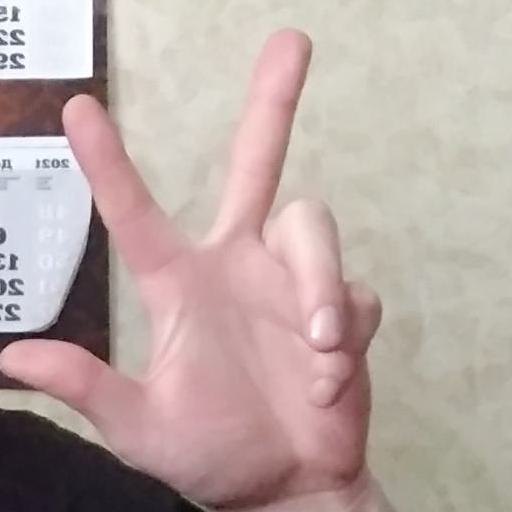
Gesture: three2